Thénardiers

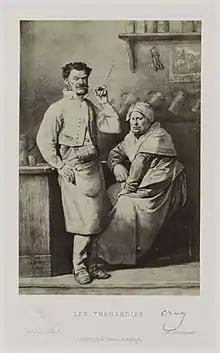
The Thénardiers, from the first French-language edition (1862), by Gustave Brion

The Thénardiers, commonly known as and , are fictional characters, and the secondary antagonists in Victor Hugo's 1862 novel and in many adaptations of the novel into other media.